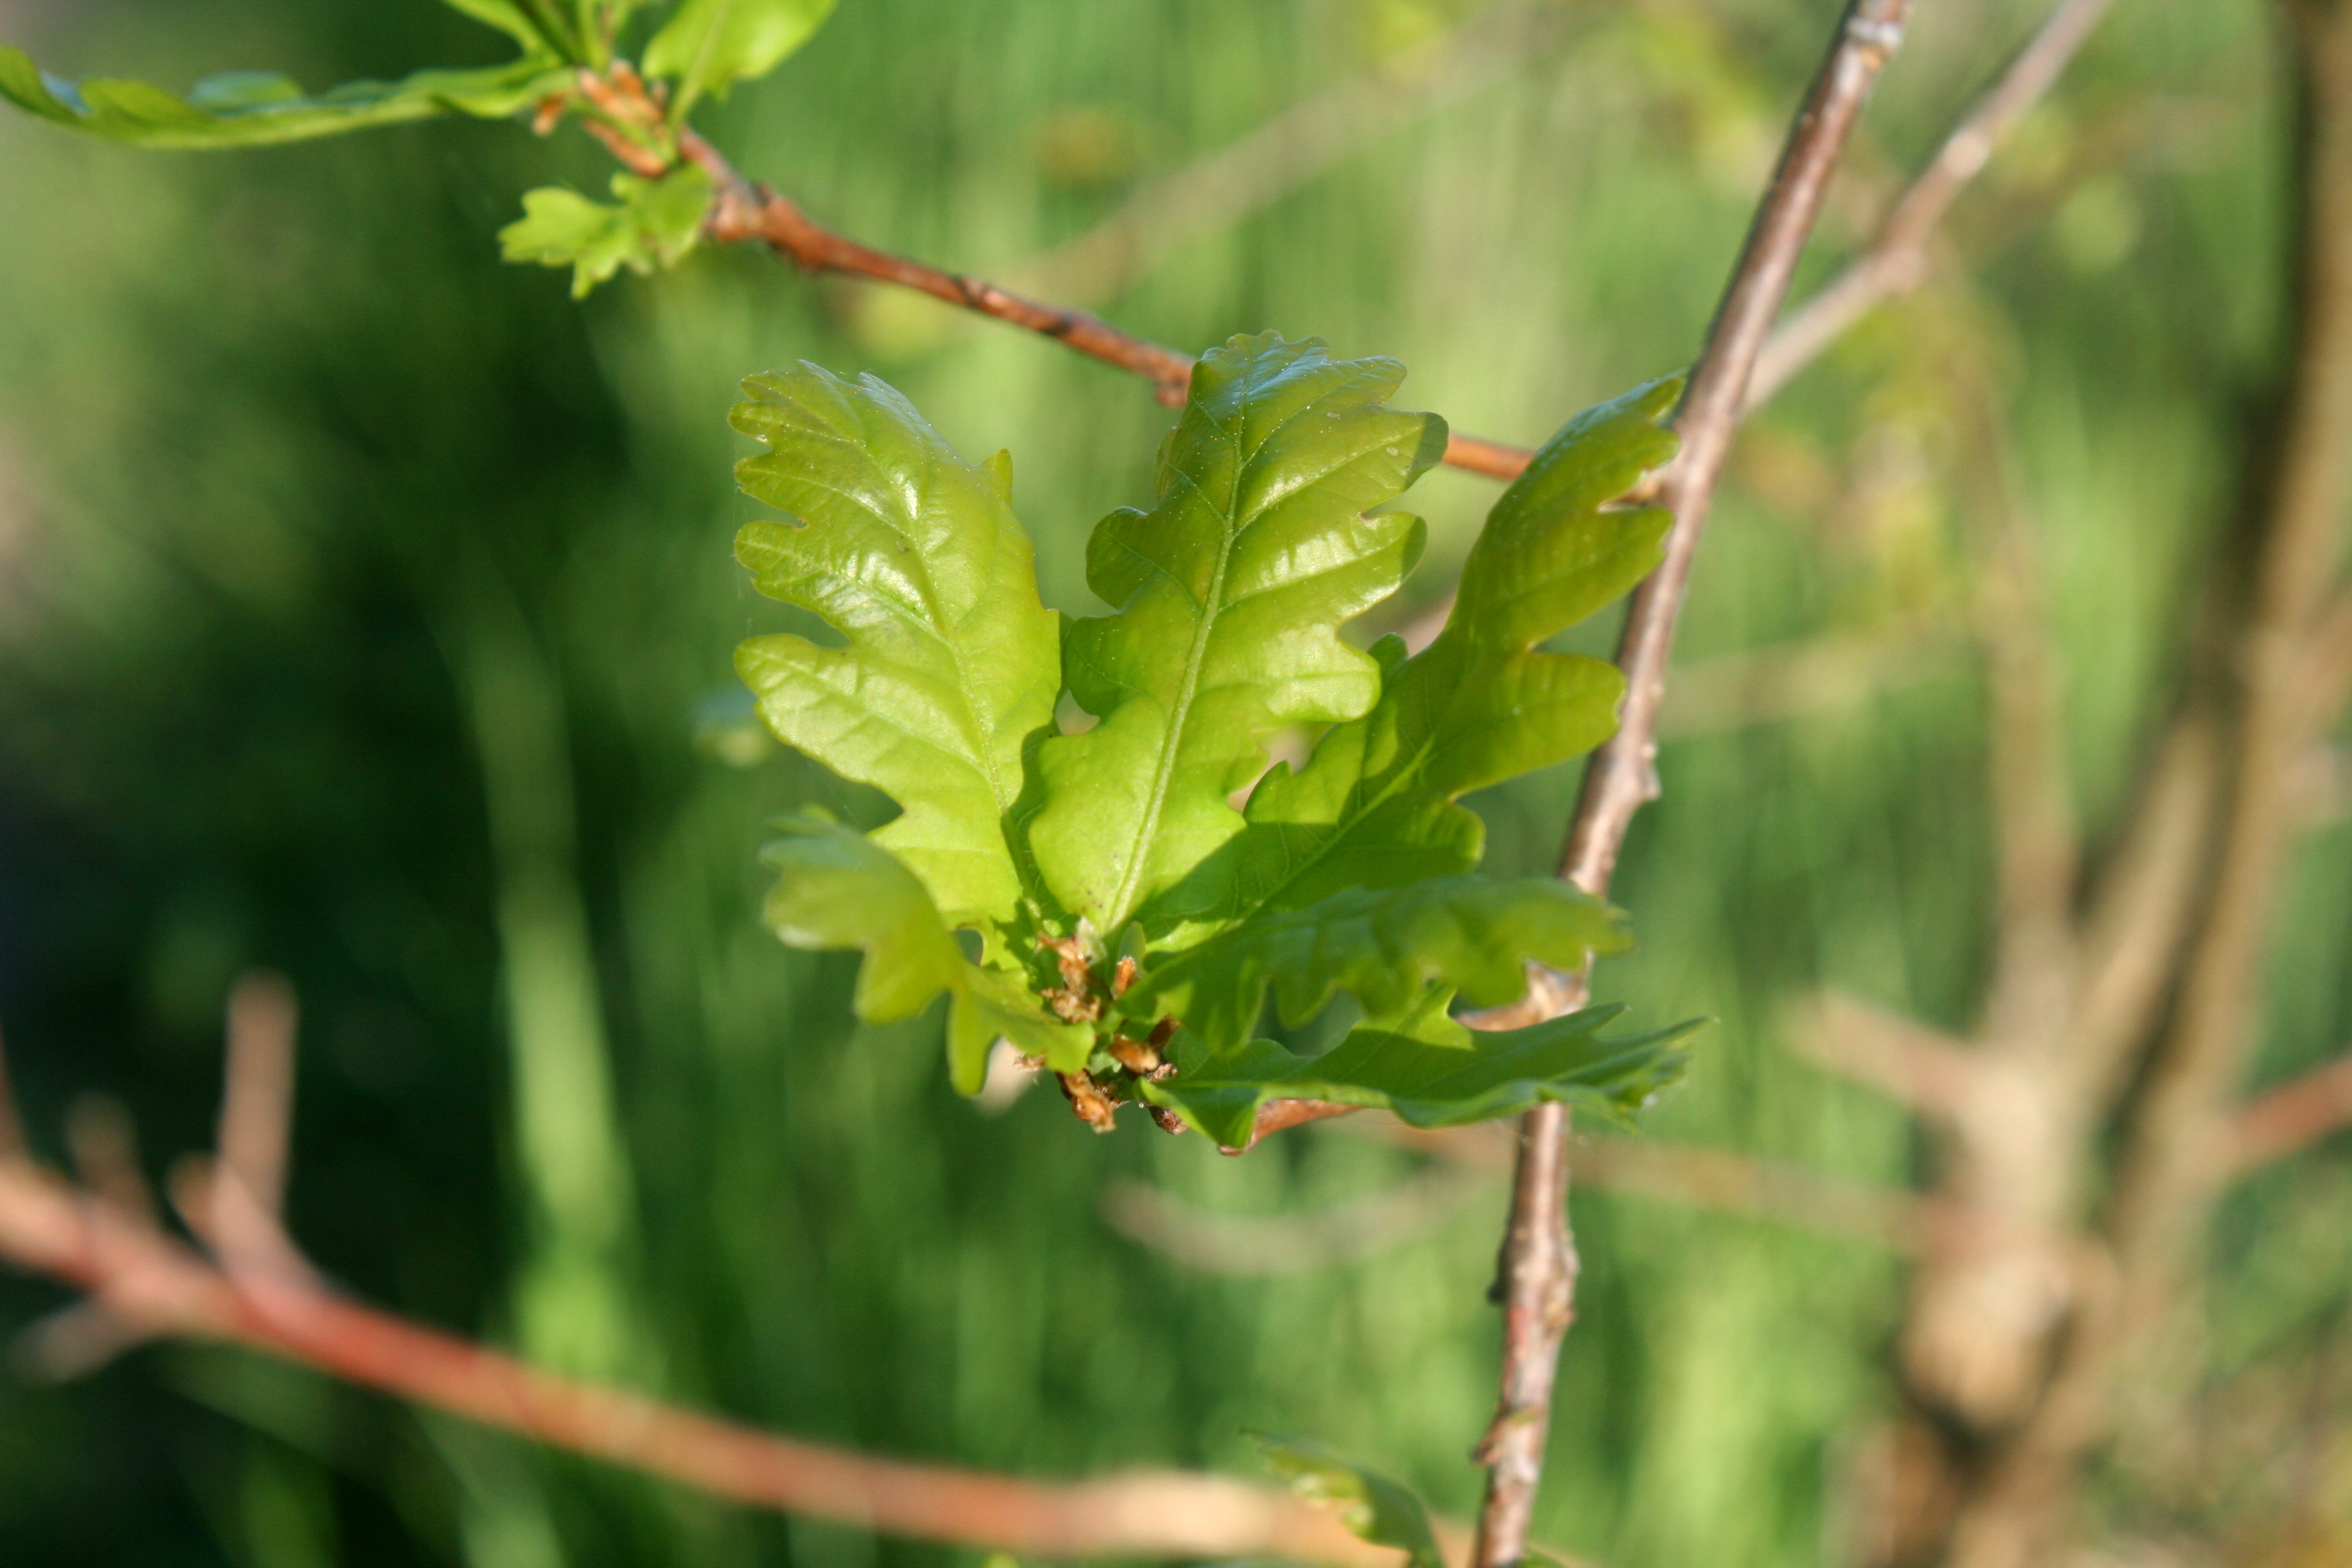
village, trees, meadow, field, forest, wild flowers, oak, spring, flowering plant, plant, flower, leaf, plant stem, tree, branch, twig